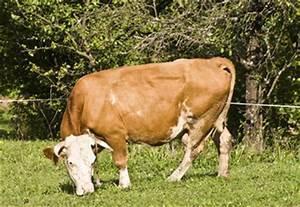
cow